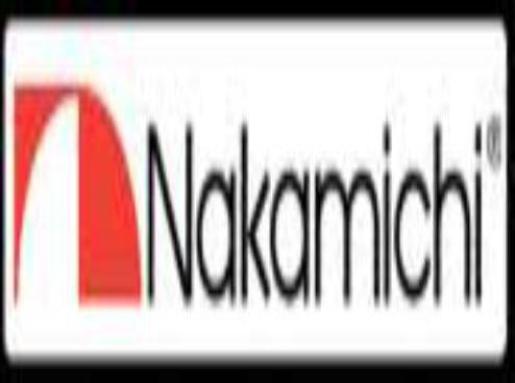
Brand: nakamichi-2
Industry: Necessities